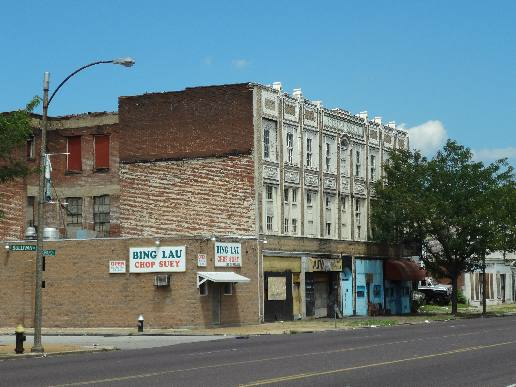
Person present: No